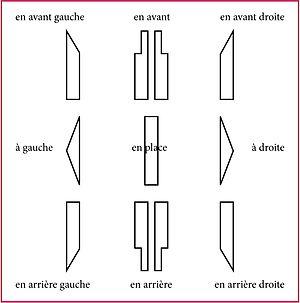
Les signes de direction de base et leur signification
La cinétographie Laban est un système d'écriture pour le mouvement publié en 1928 par Rudolf Laban.